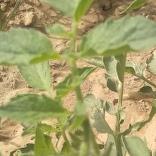
Crop: Tomato
Condition: healthy-leaf